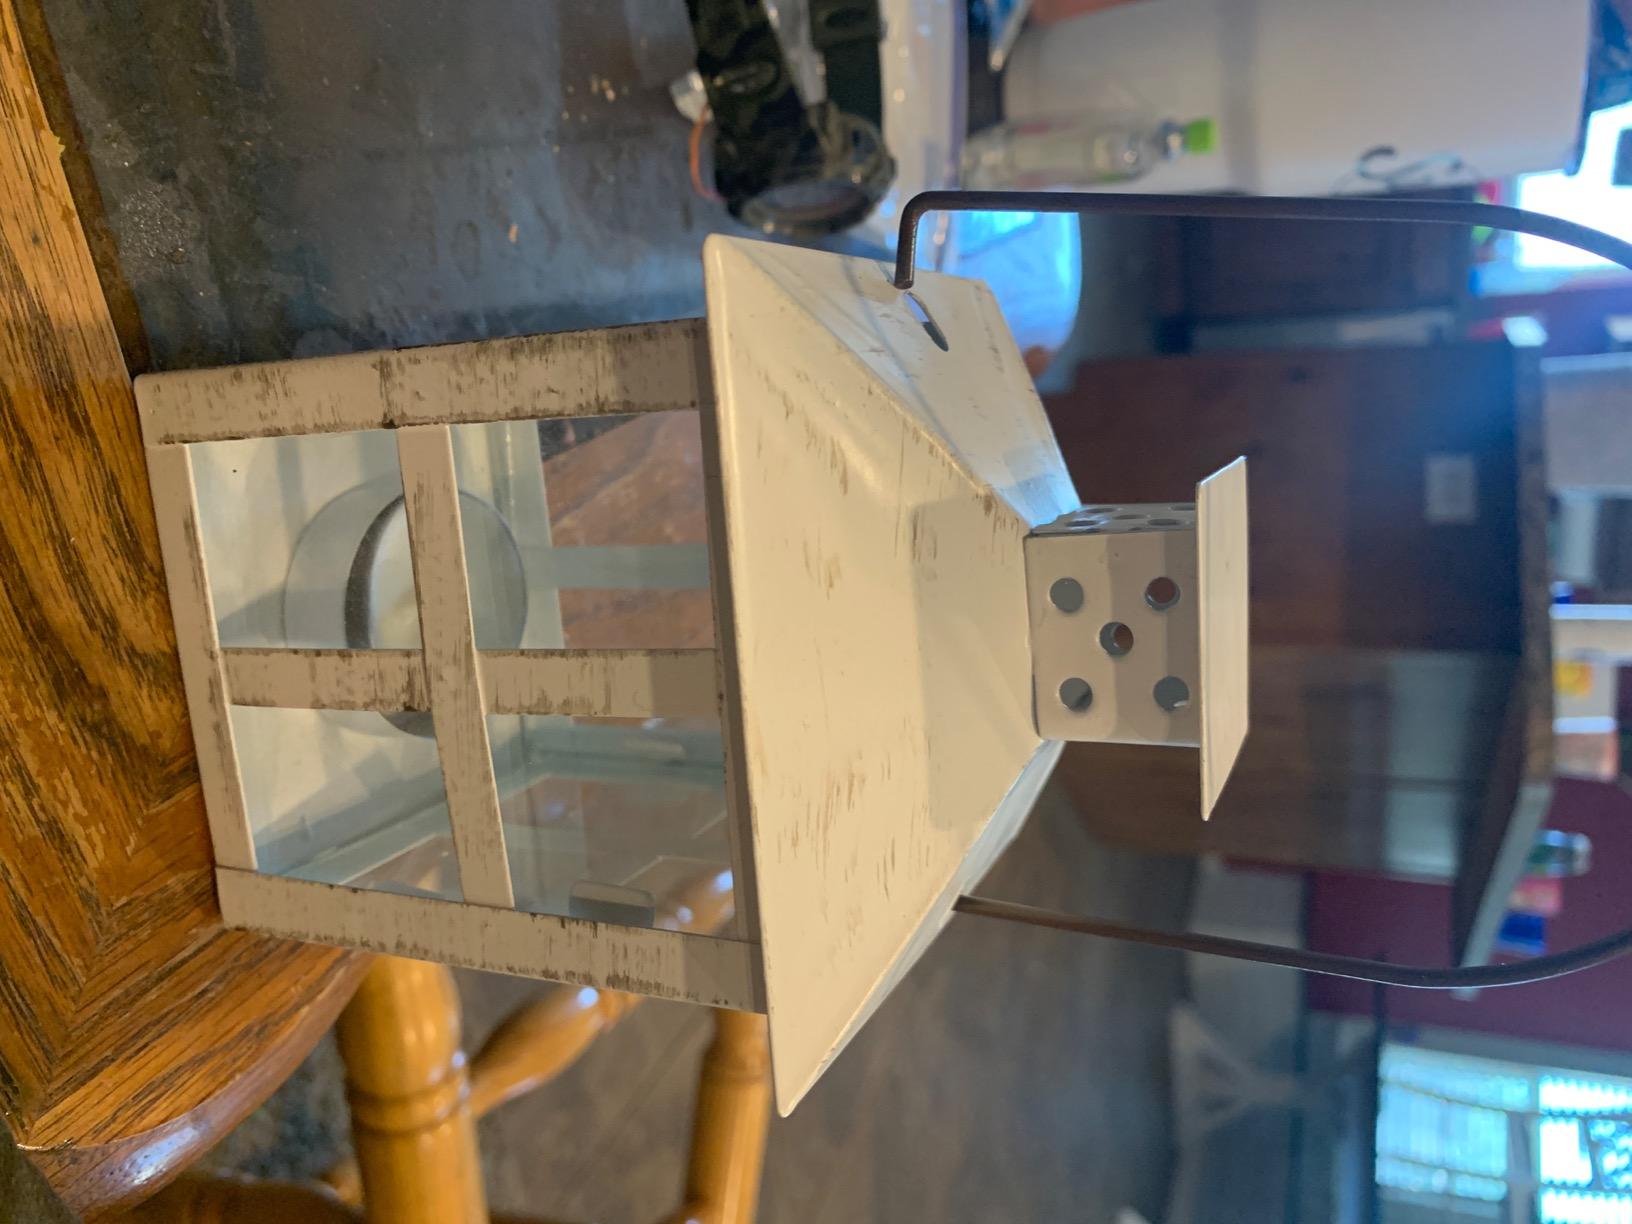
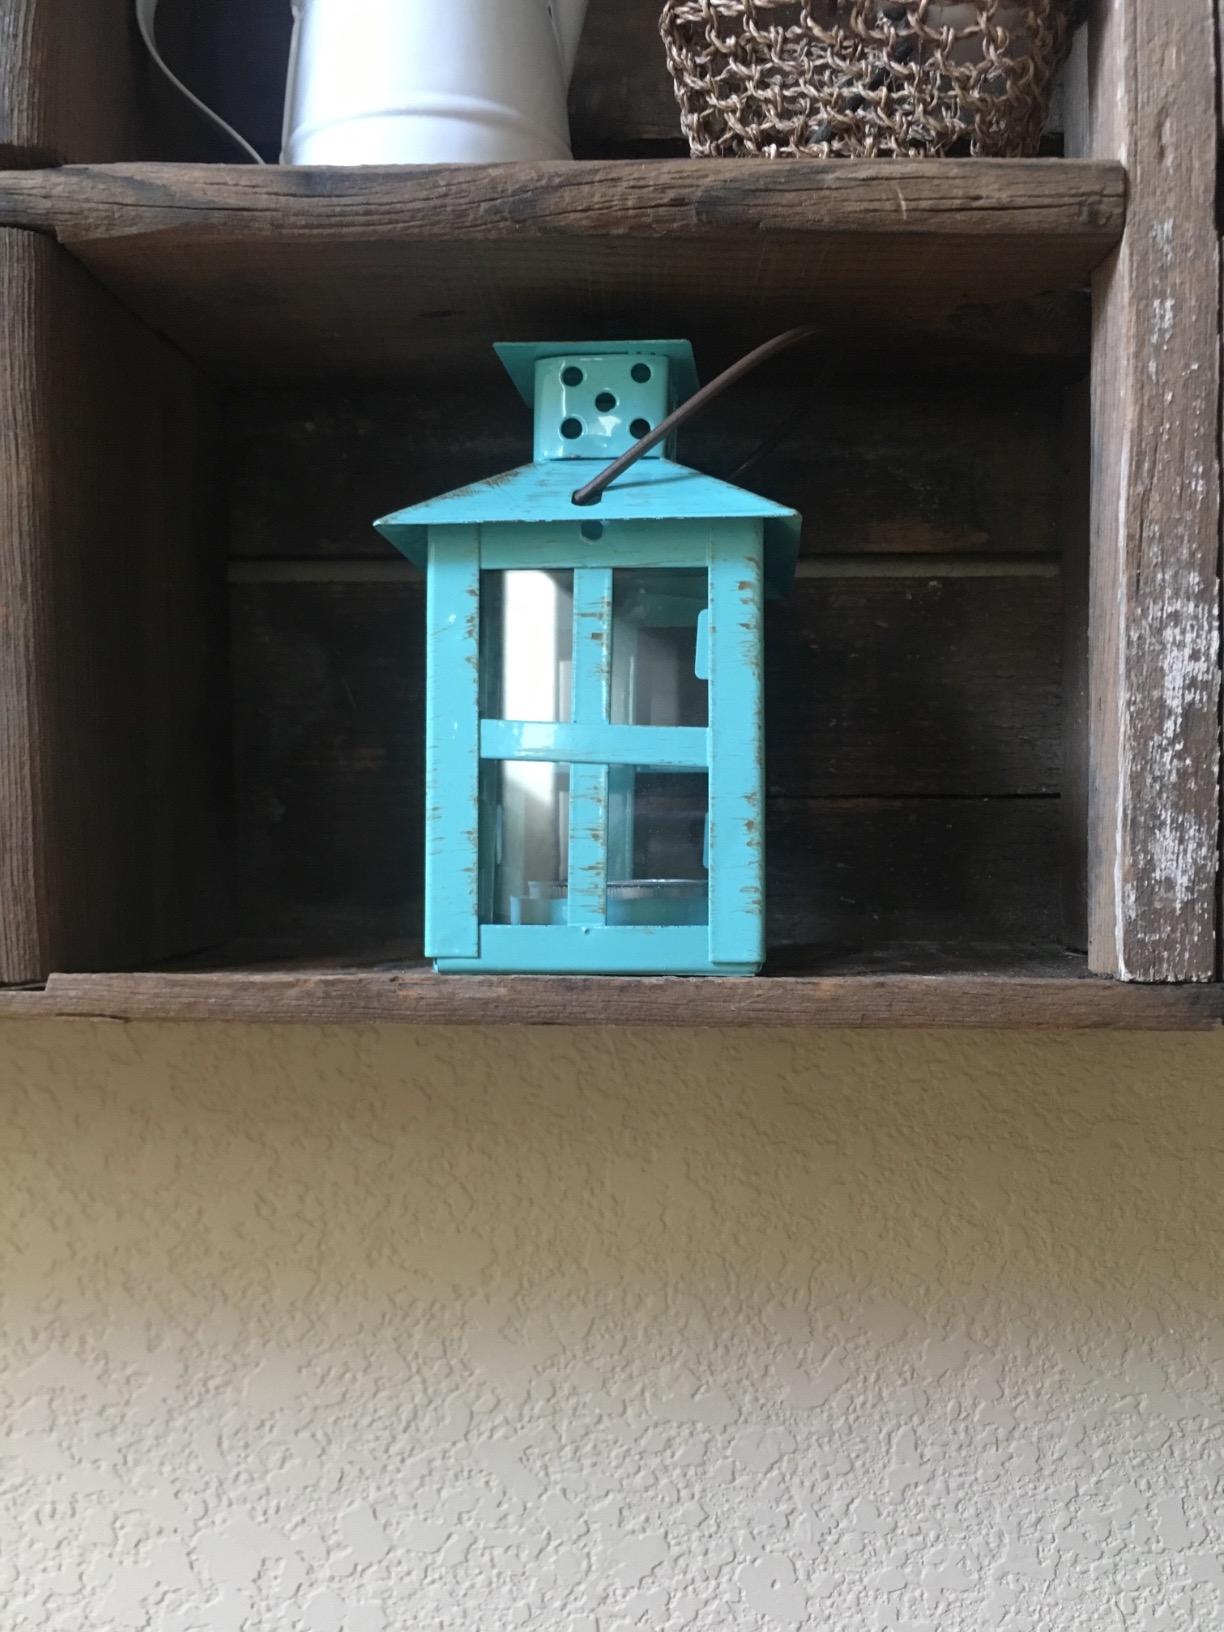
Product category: lantern
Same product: no